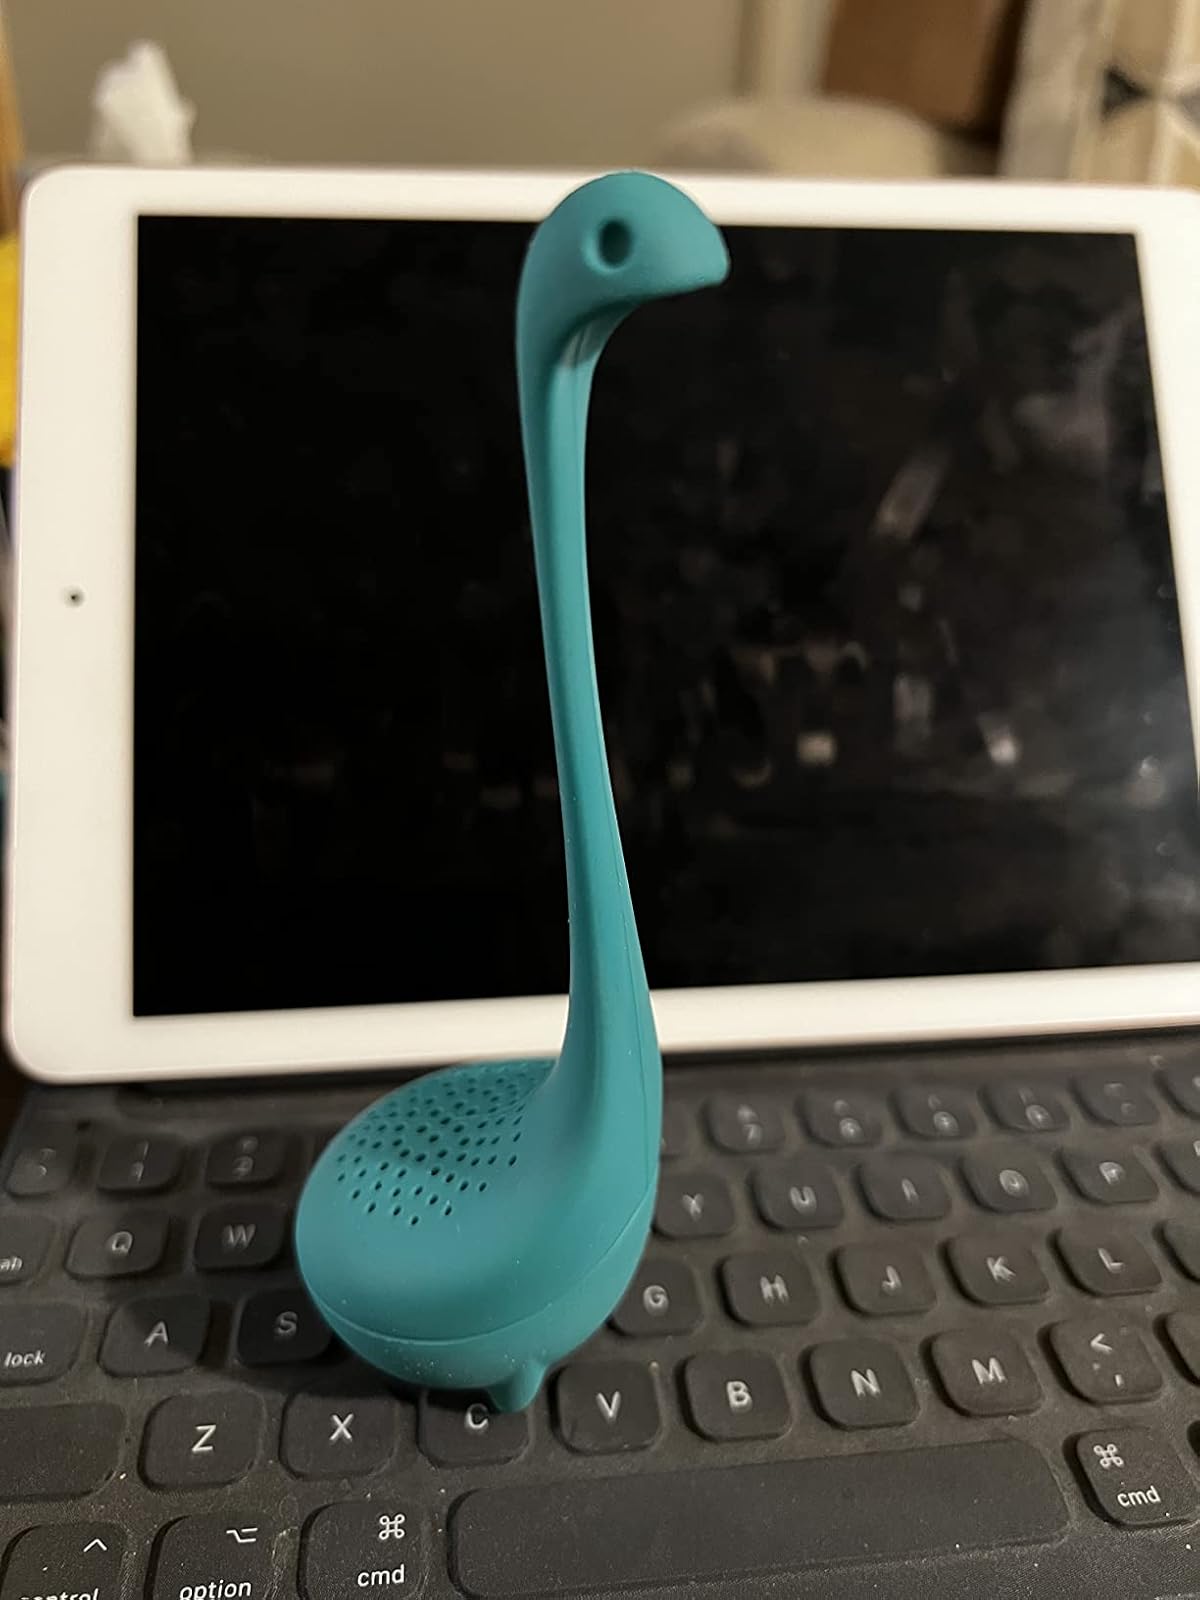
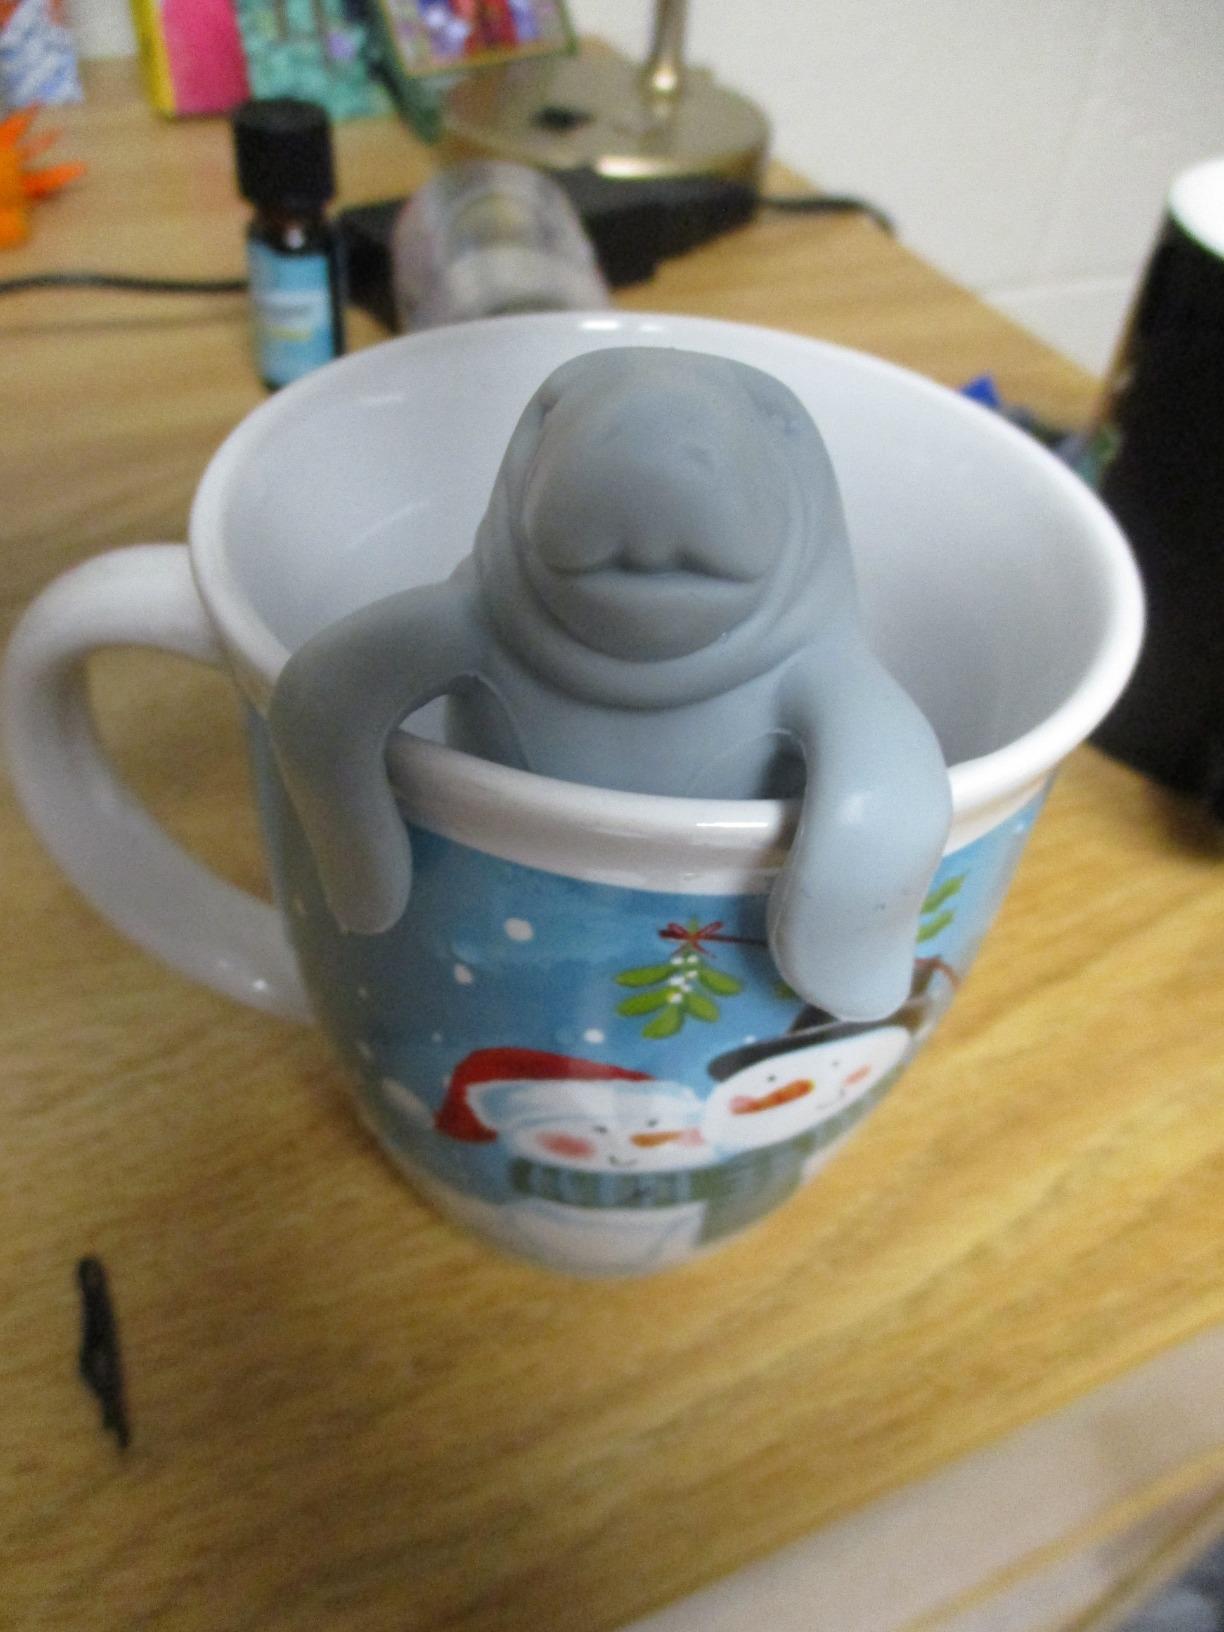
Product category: items_tea
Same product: no